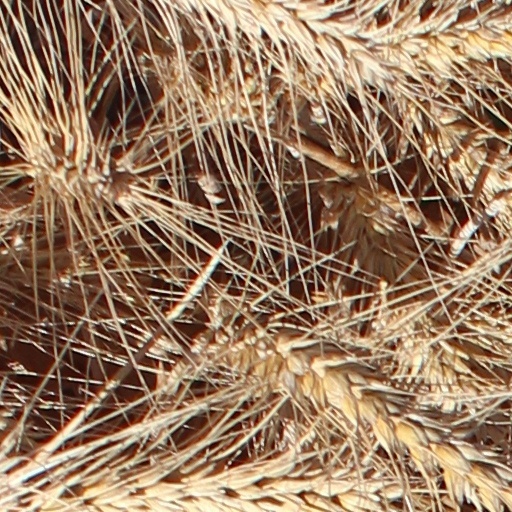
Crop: wheat